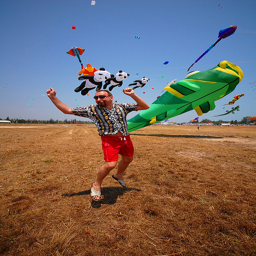
A man standing on a field under flying kites.
A man is on a beach with several balloon animals in tow.
A man in red shorts is in a field of kites.
A happy man frolicking with several colorful kites,
A man jumping for joy in a field of kites